Substrate presentation

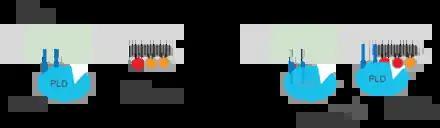
Enzyme translocation; PLD (blue oval) is sequestered into cholesterol-dependent lipid domains (green lipids) by palmitoylation. PLD also binds PIP2(red hexagon) domains (grey shading) located separate from GM1 clusters in the plasma membrane and near phosphatidylcholine (PC). When PIP2 increases in the cell PLD translocates to PIP2 where it is exposed to and hydrolyzes PC to phosphatidic acid (red spherical lipid).

(ADAM17), also called TACE, is sequestered into lipid rafts away from its substrate, membrane bound tumor necrosis factor (mTNF). Cholesterol causes mTNF to cluster with ADAM17 in lipid rafts and shed soluble TNF (sTNF) which is an inflammatory cytokine.